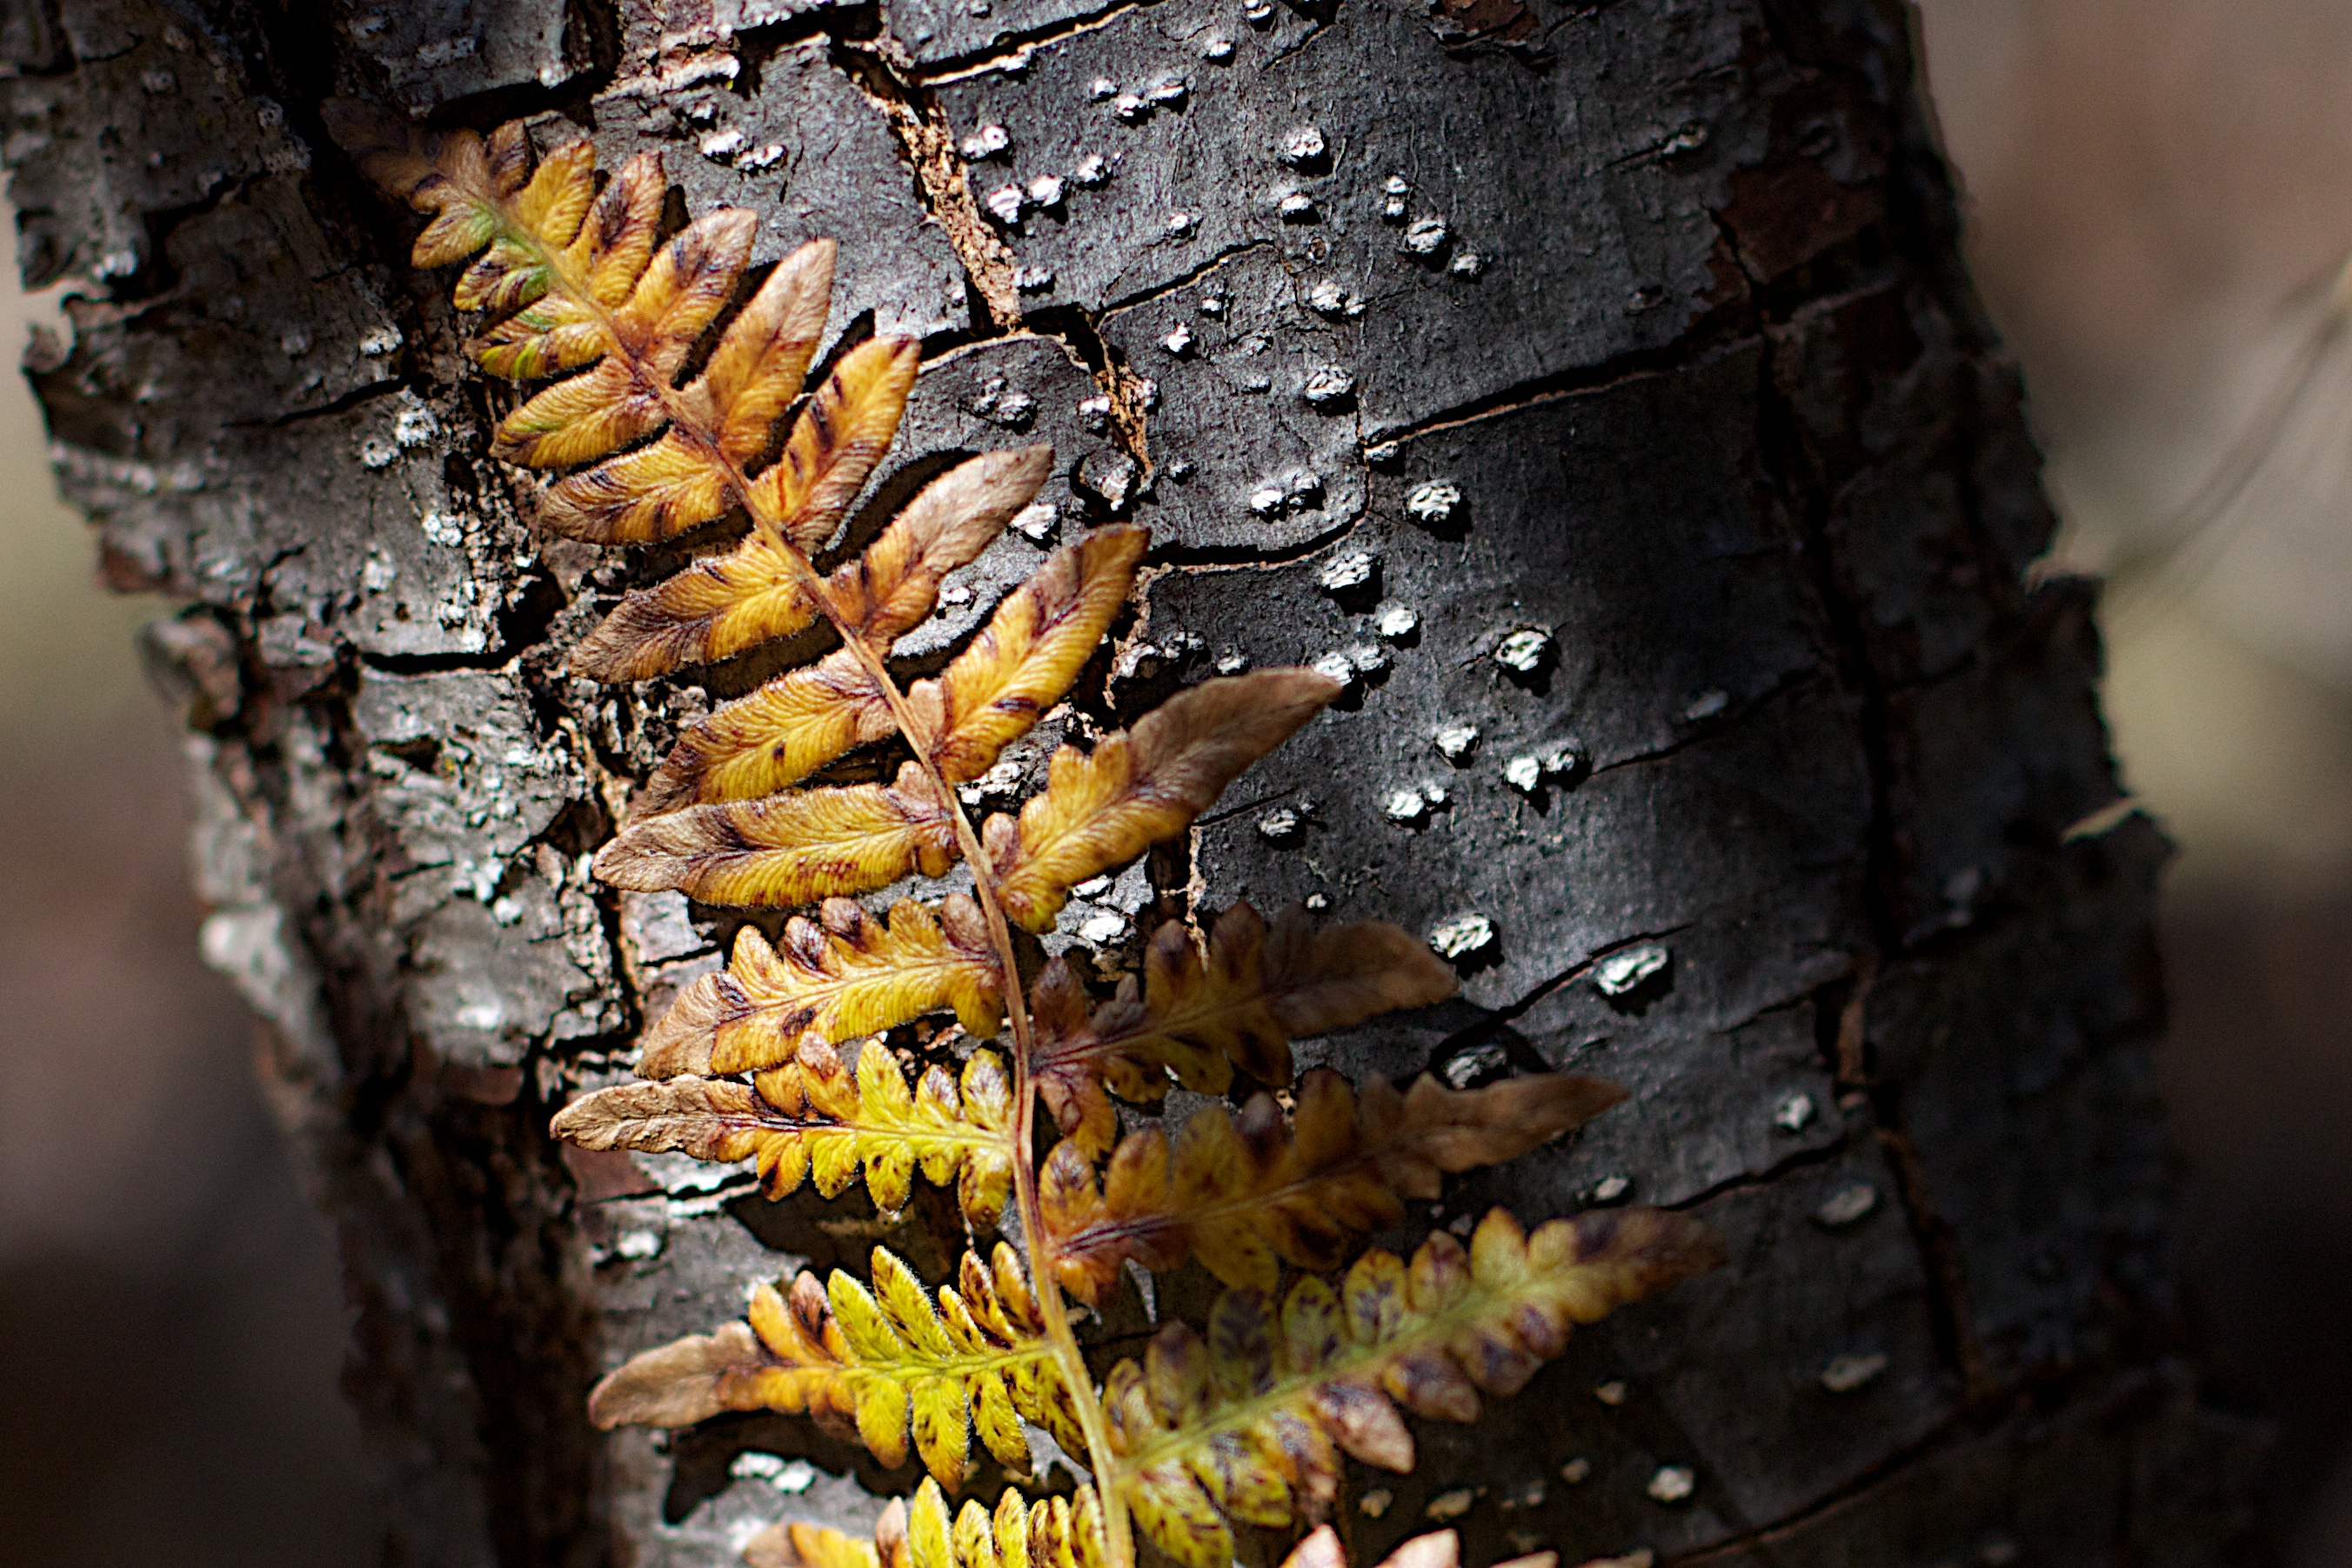
tree, nature, branch, plant, leaf, trunk, wildlife, insect, autumn, fauna, invertebrate, close up, macro photography, plant stem, woody plant